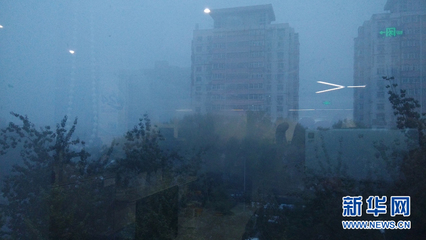
Weather: foggy or hazy